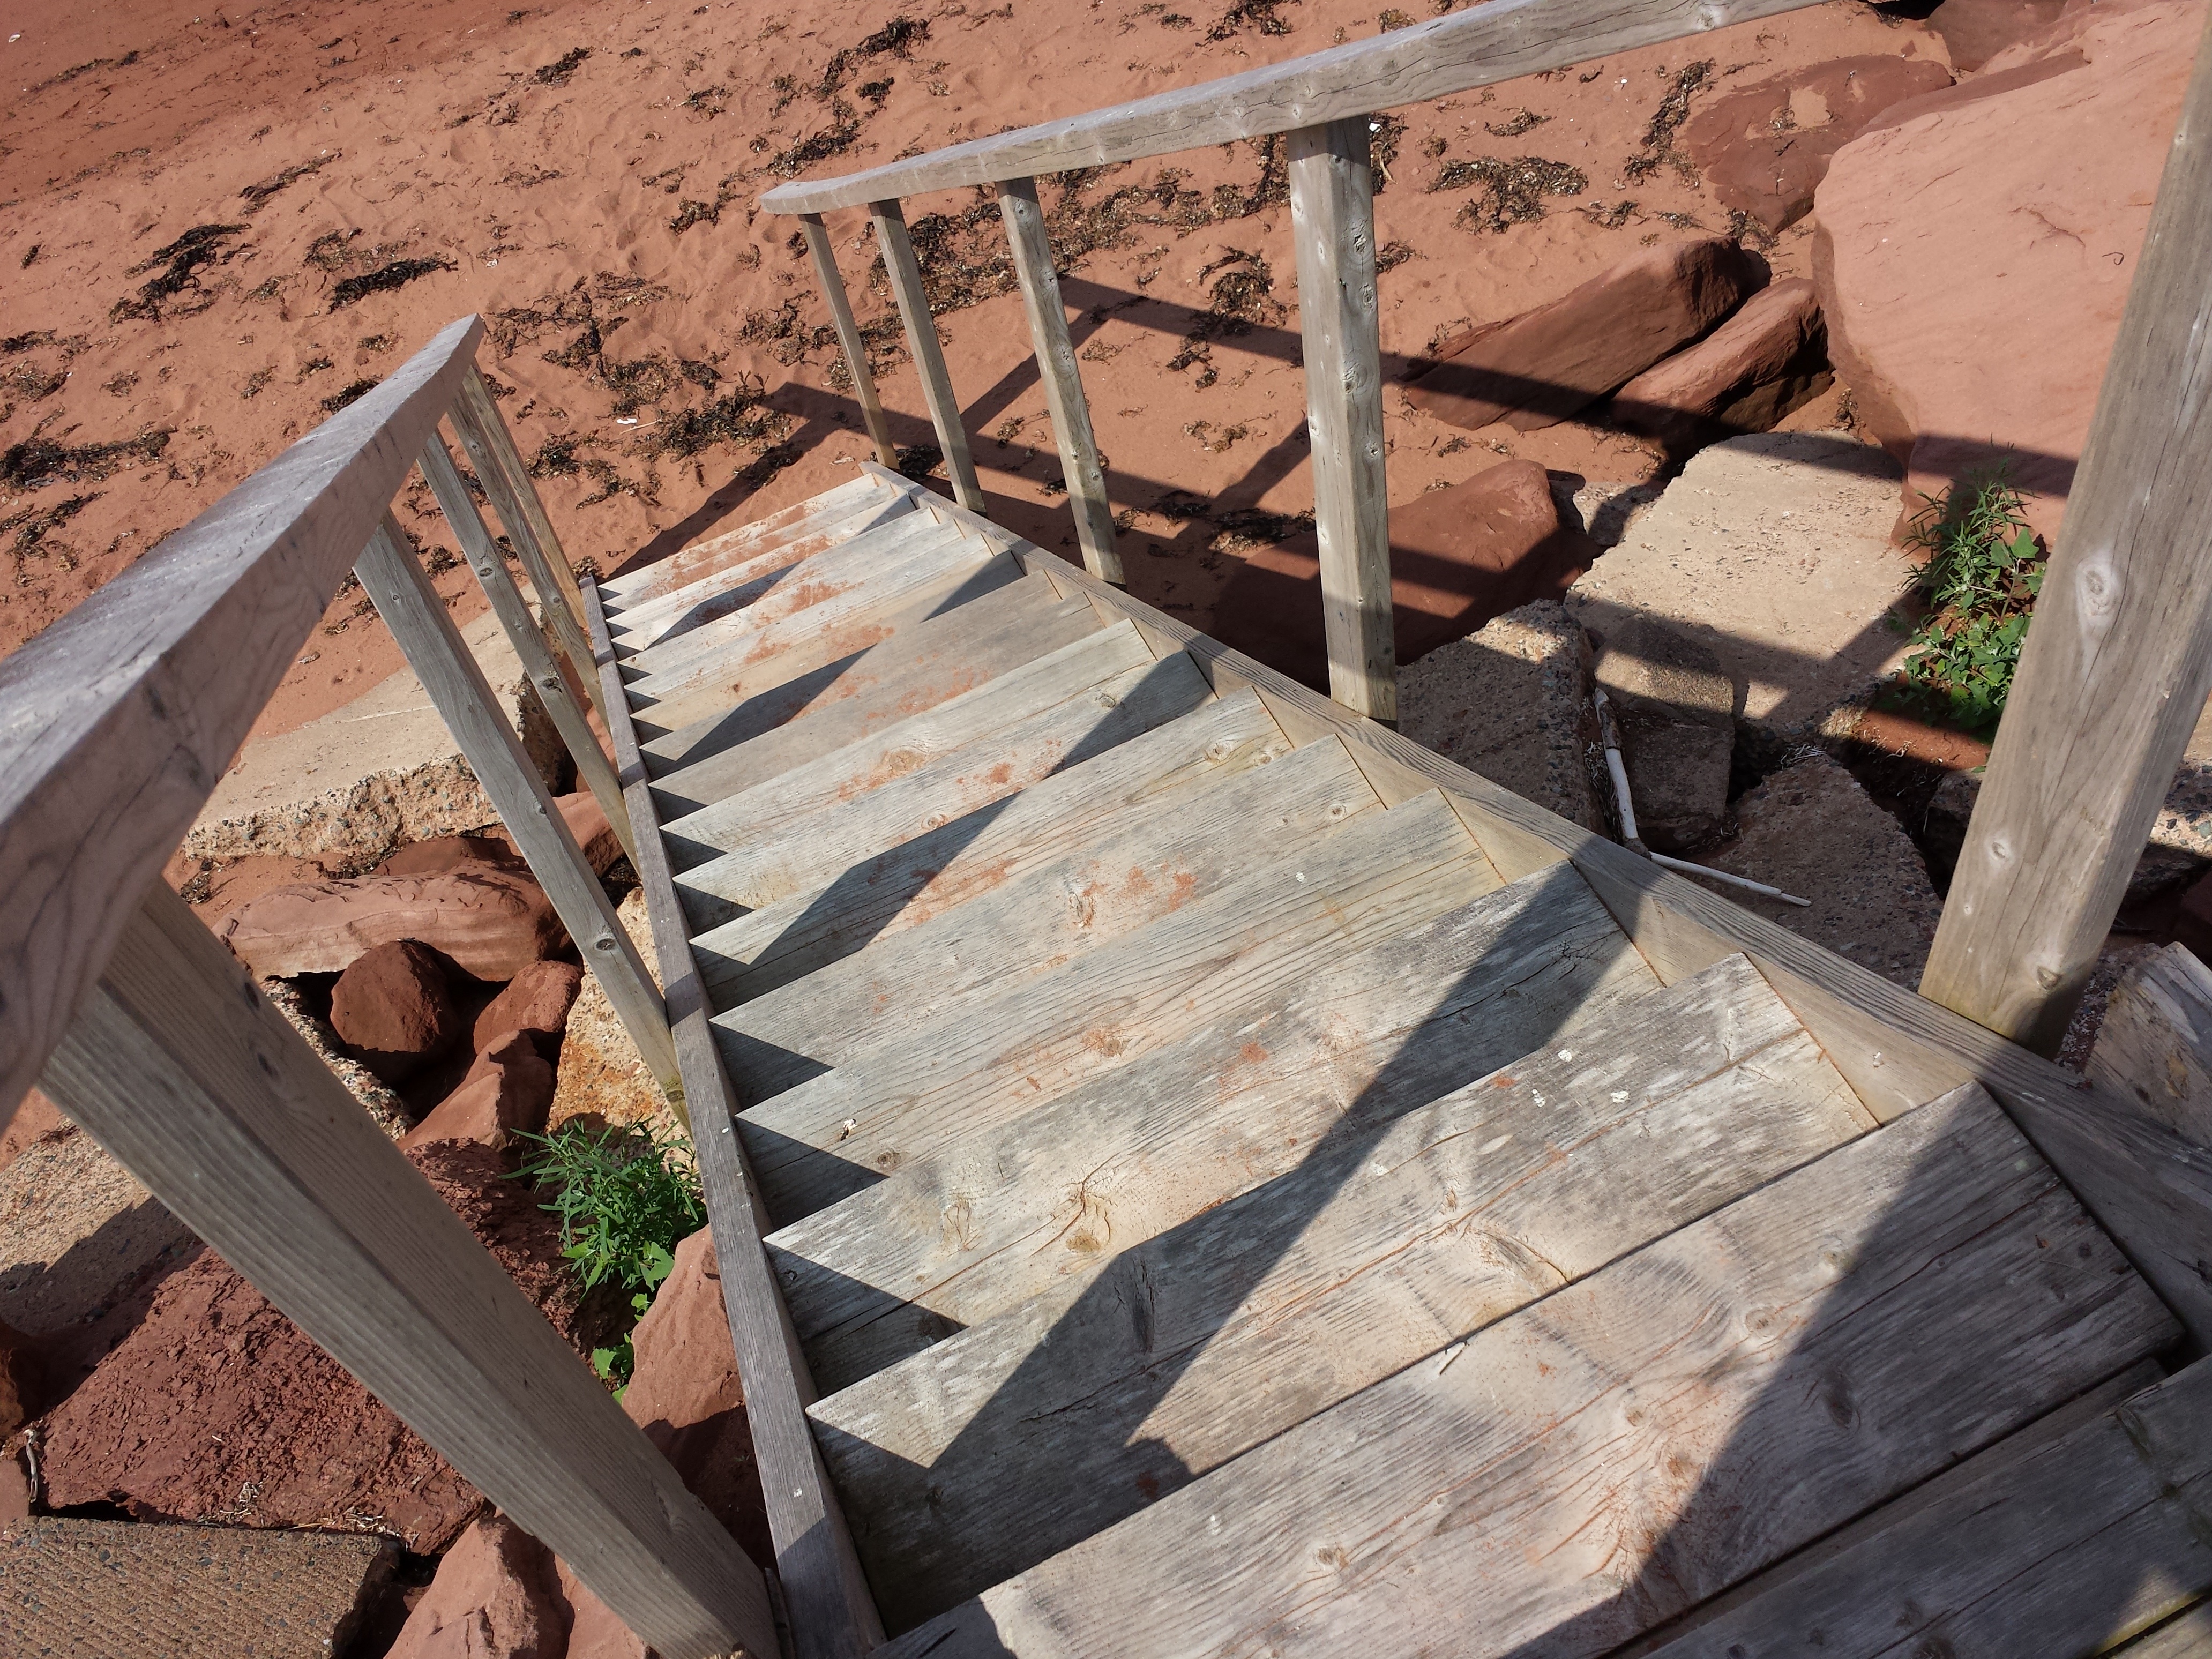
beach, sea, coast, ocean, wood, floor, roof, steps, vacation, cottage, holiday, soil, material, swimming, stairs, flooring, prince edward island, red sand, outdoor structure, flagstone